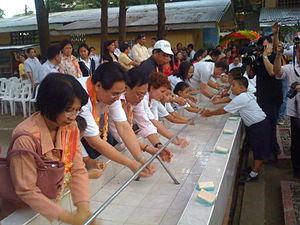
La Journée mondiale du lavage des mains est une campagne visant à motiver et à mobiliser les populations à travers le monde pour améliorer leurs habitudes quant au lavage des mains. Cette Journée internationale a lieu le 15 octobre de chaque année. Elle est dédiée à la sensibilisation des populations pour se laver les mains avec du savon afin de prévenir de certaines maladies. Le risque de contracter une maladie respiratoire ou intestinale peut être réduit de 25 à 50 % par ce geste.